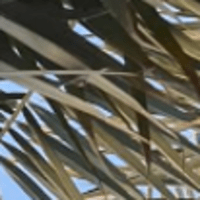
Label: Healthy sample